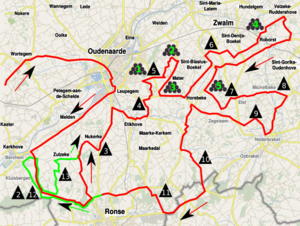
La 99ᵉ édition du Tour des Flandres a eu lieu le 5 avril 2015. C'est la huitième épreuve de l'UCI World Tour 2015.